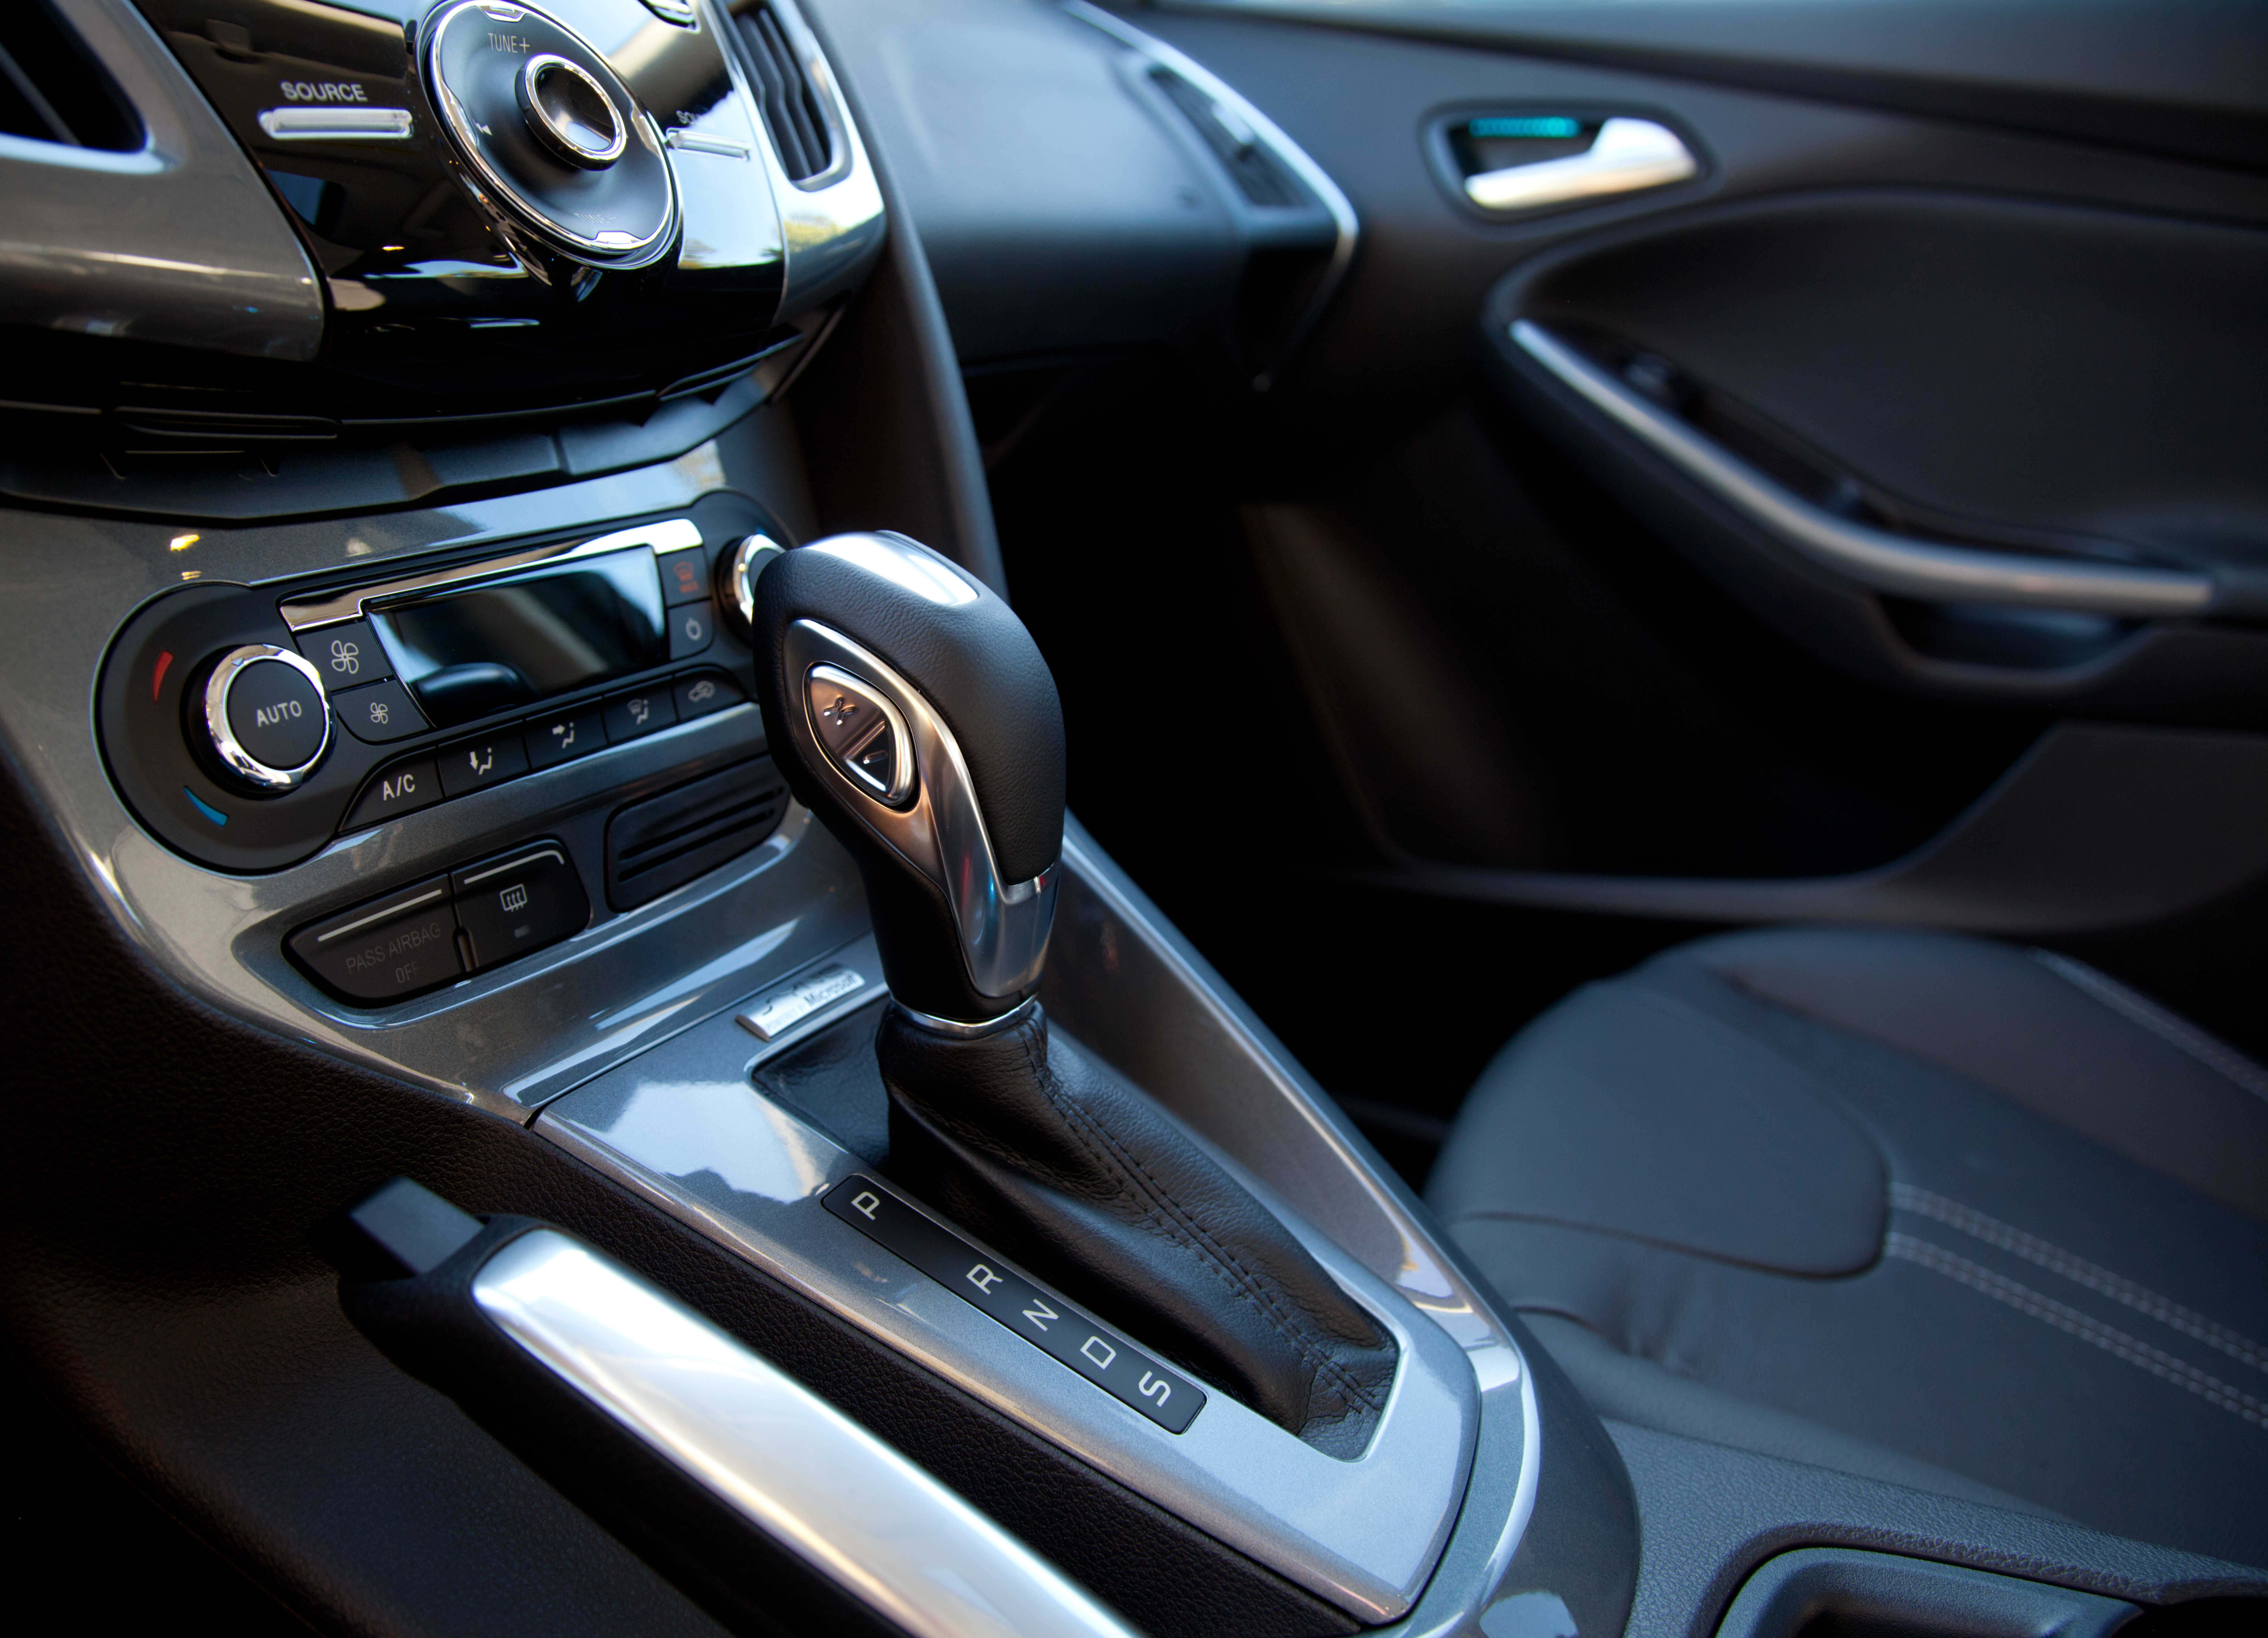
car, vehicle, california, sports car, supercar, 2012, ford, sedan, fordfocus, review, automatic, transmission, sacramento, myfordtouch, automatictransmission, land vehicle, automobile make, compact car, automotive design, luxury vehicle, family car, executive car, sports sedan